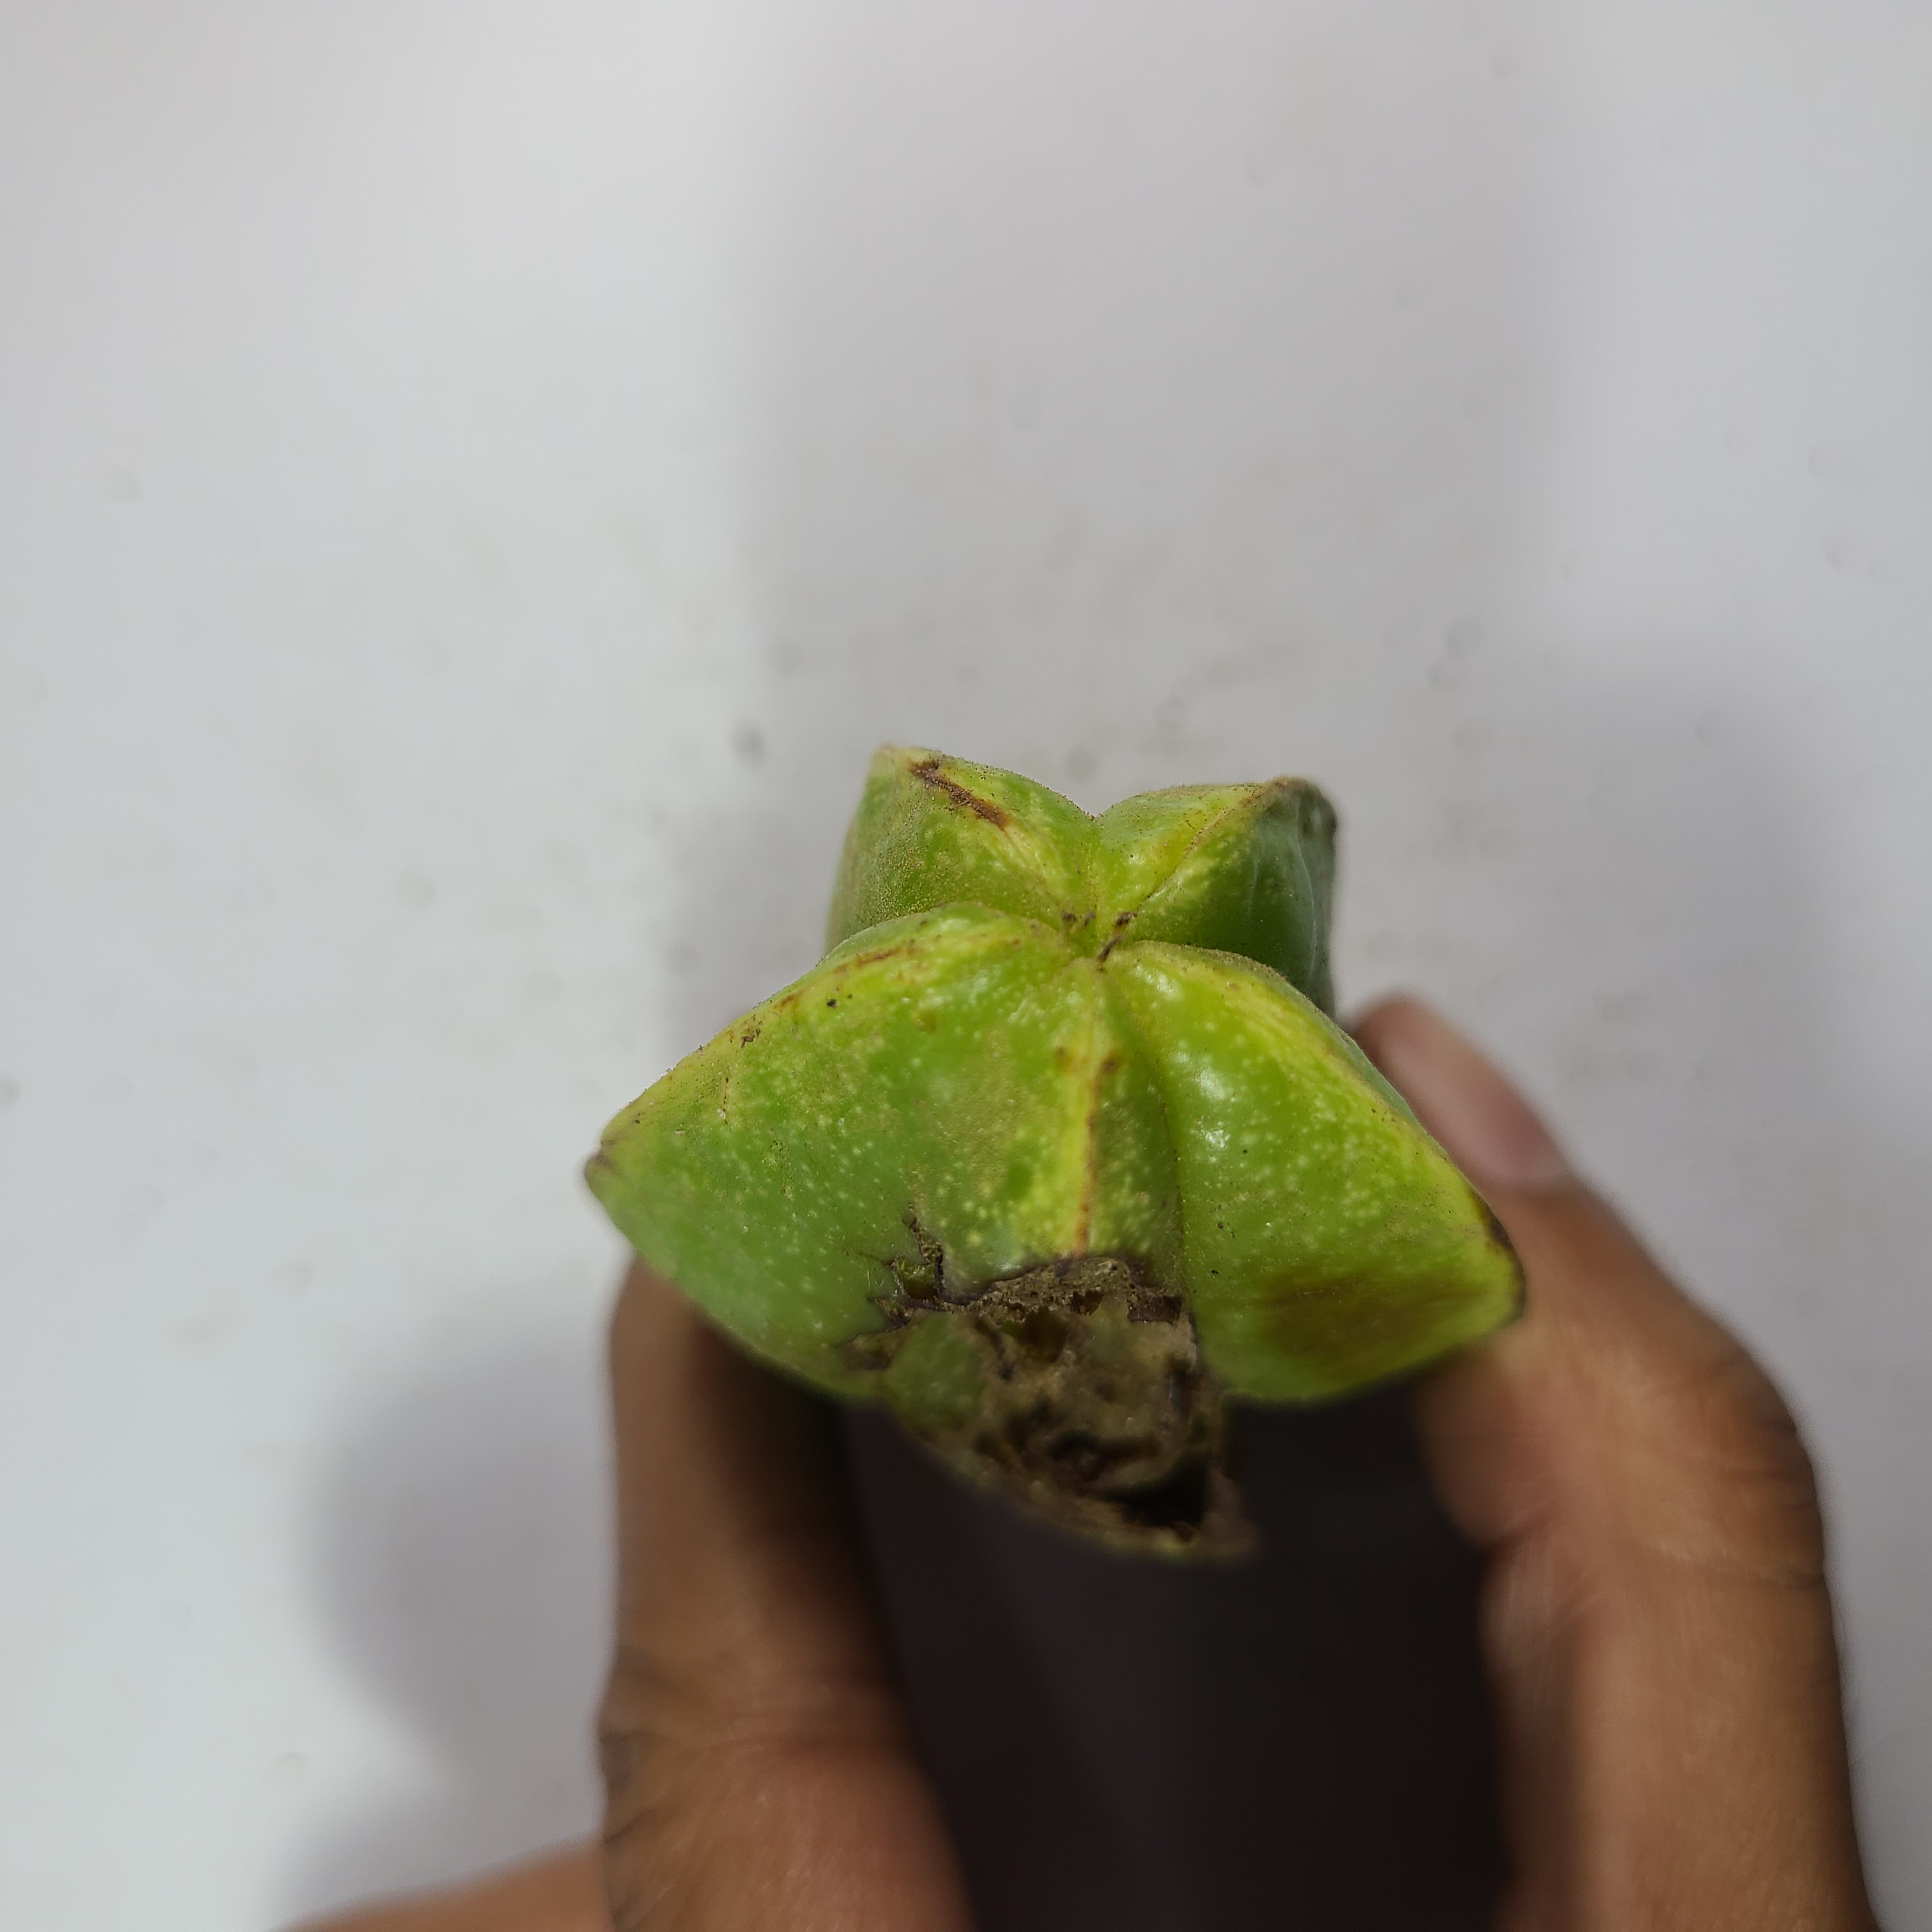
Label: Unhealthy Fruits